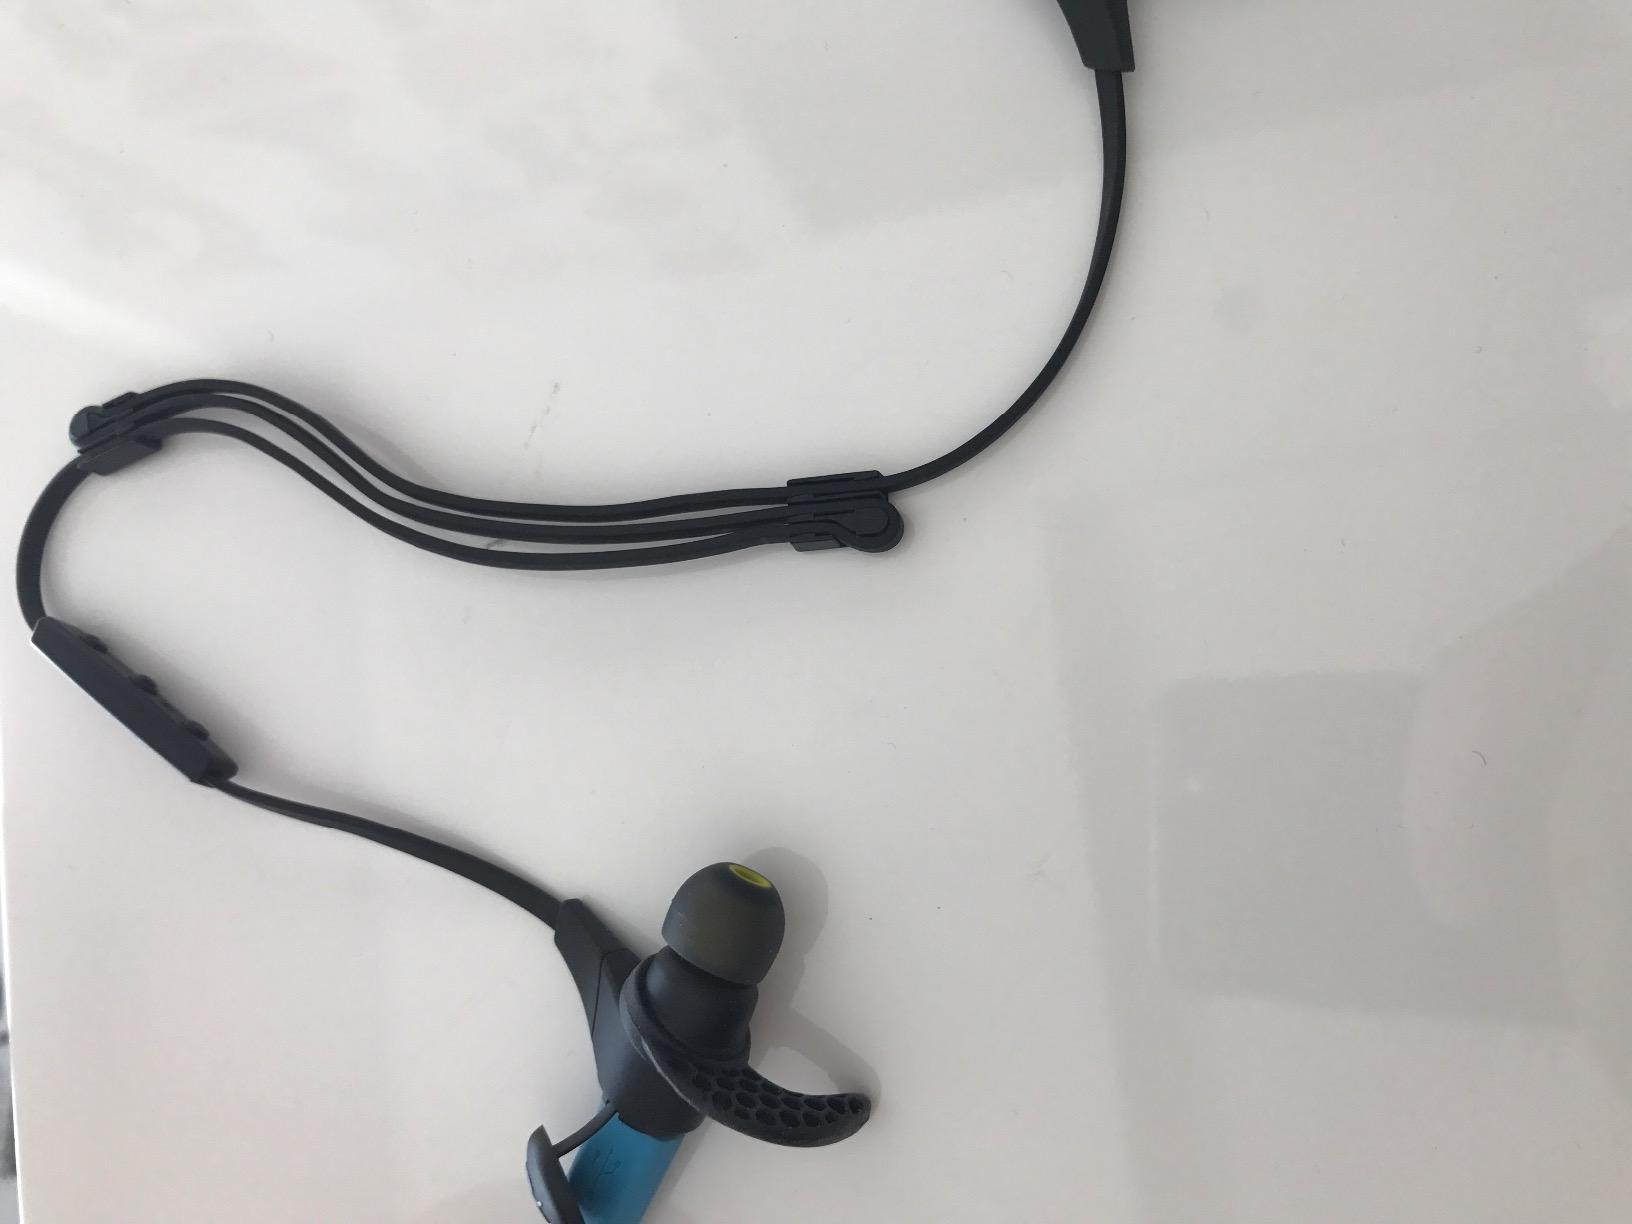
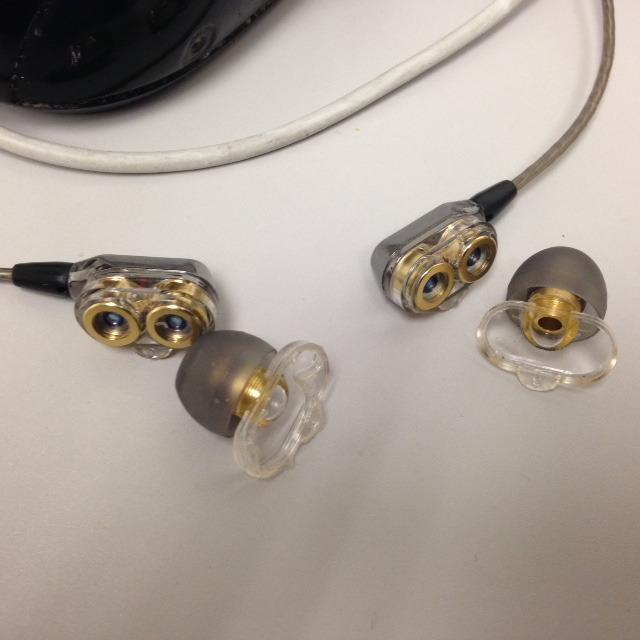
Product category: headphones
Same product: no